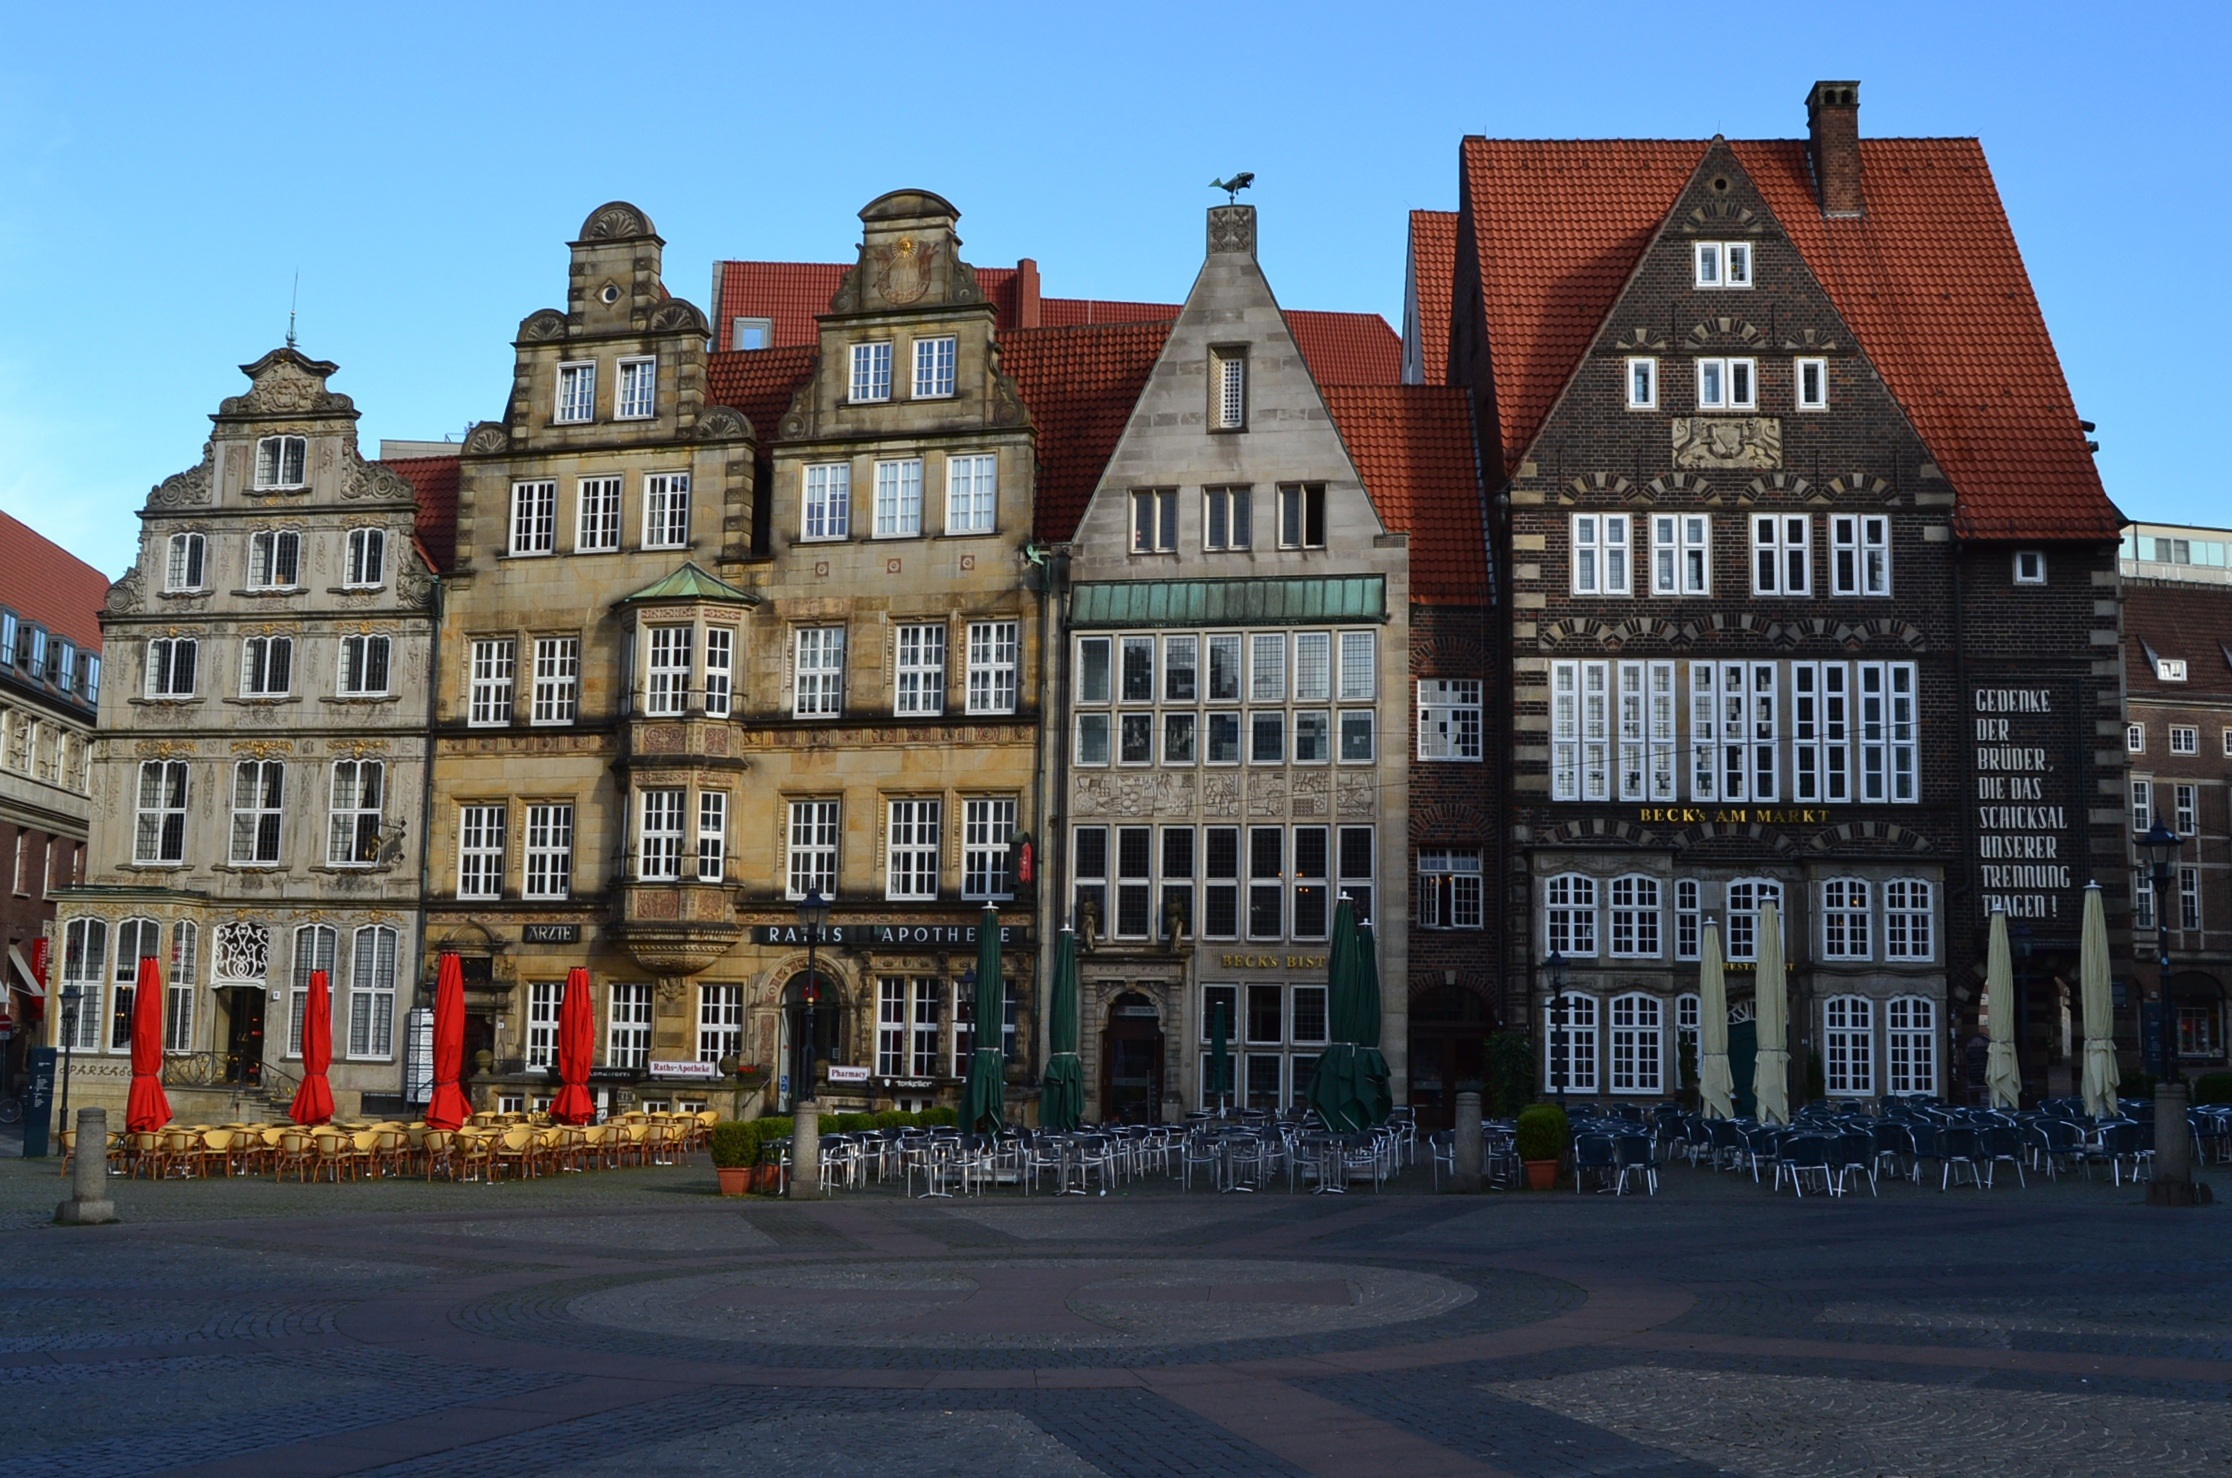
architecture, road, street, house, town, building, chateau, old, city, cityscape, downtown, landmark, facade, marketplace, tourism, old building, waterway, places of interest, old town, medieval, culture, town square, estate, historically, old houses, middle ages, neighbourhood, parlor, bremen, historic home, becks on market, urban area, residential area, human settlement